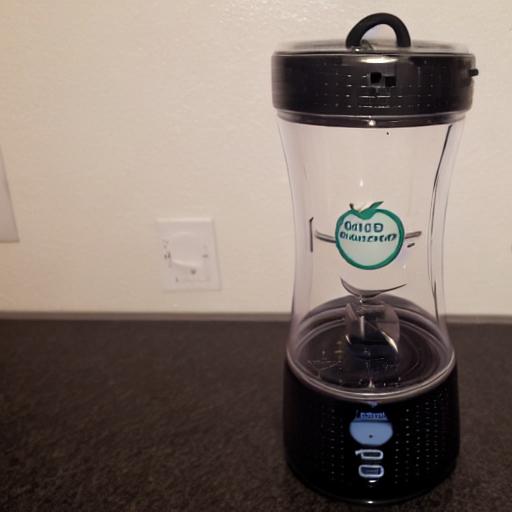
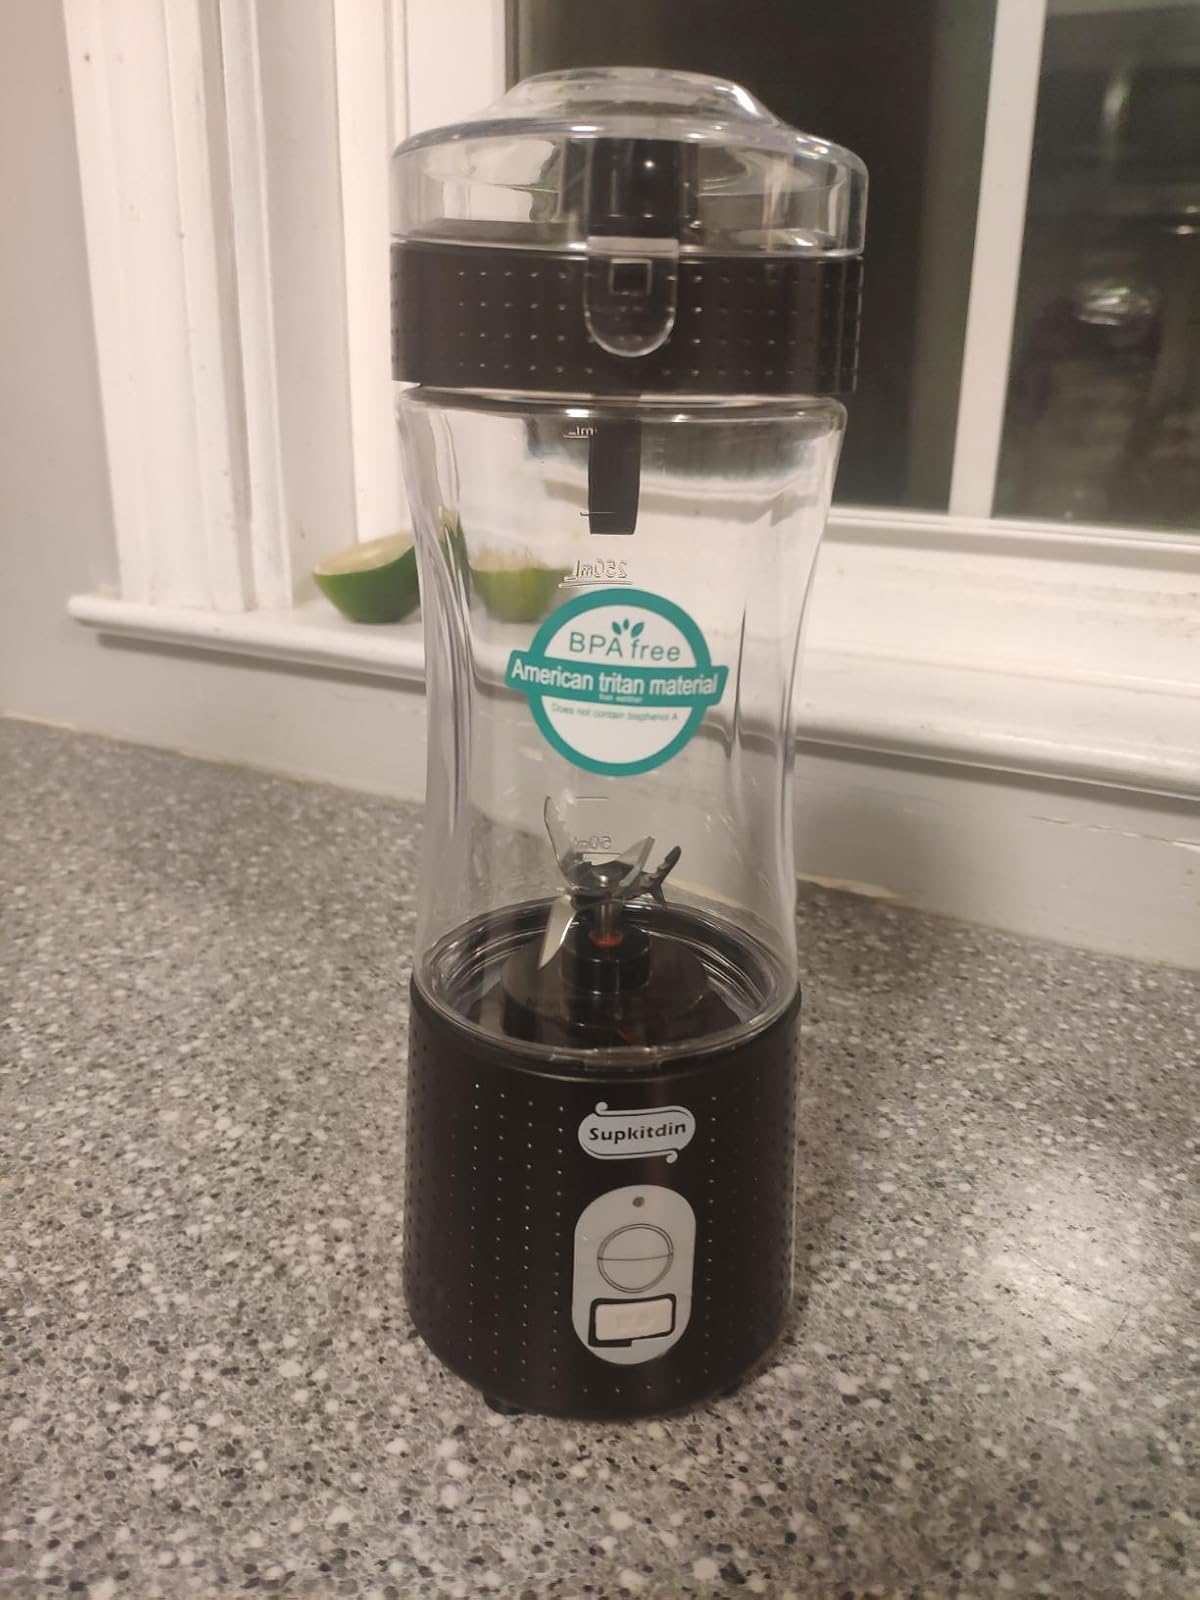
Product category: items_blender
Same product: no